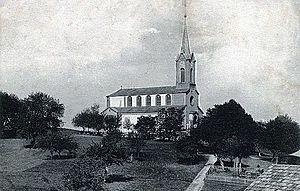
Ancienne photo de l’église de Massonnens.
Massonnens est une localité et une commune suisse du canton de Fribourg, située dans le district de la Glâne et dans l'Espace Mittelland.